Adventures of Yogi Bear

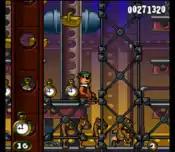
This is the result of Yogi Bear being hit by weasels in this game.

"Adventures of Yogi Bear" is a platform game in which the player controls Yogi Bear and must progress through five levels representing Yogi's home, Jellystone Park. Jellystone Park must not be turned into a chemical dumping zone; only Yogi can prevent that from happening.